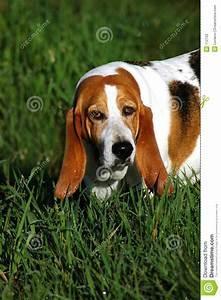
dog